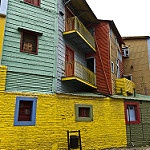
Label: buildings